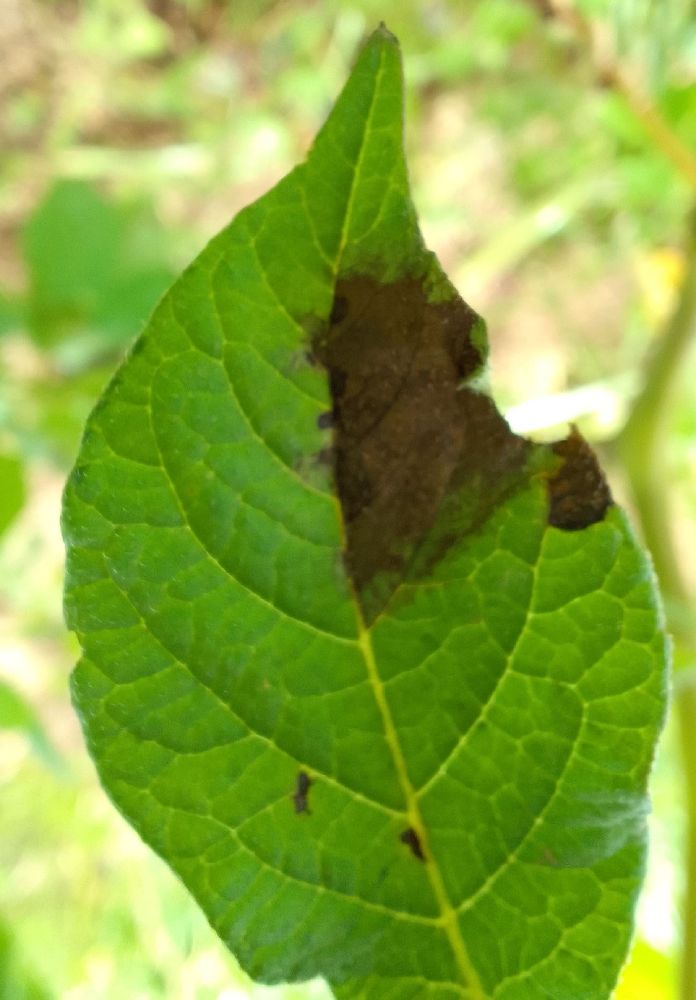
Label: Late blight